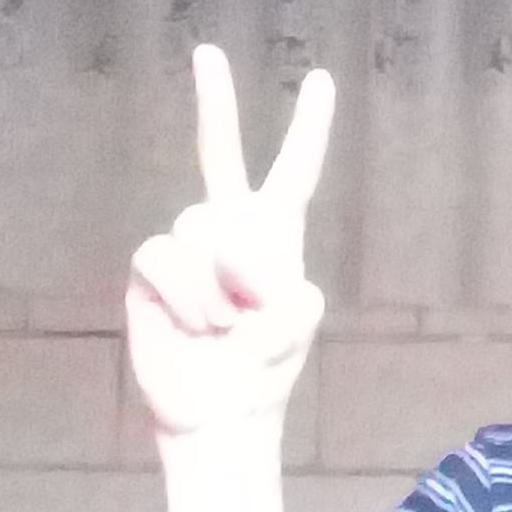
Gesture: peace